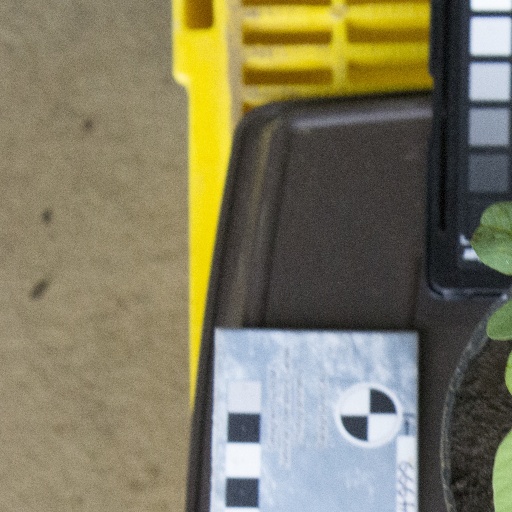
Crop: soybean